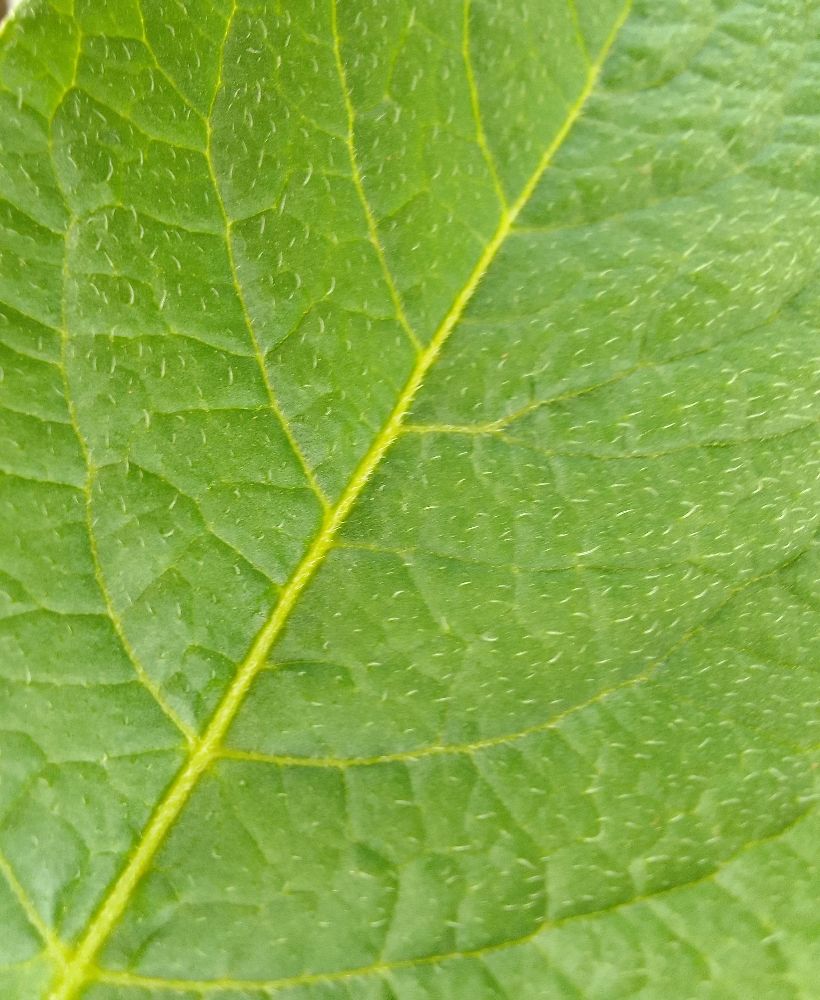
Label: Healthy